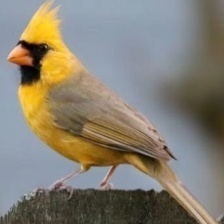
Species: NORTHERN CARDINAL
Scientific name: CARDINALIS CARDINALIS